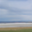
Label: plain